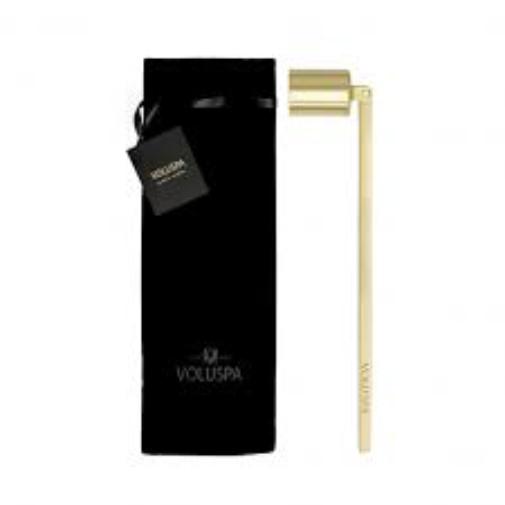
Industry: Necessities